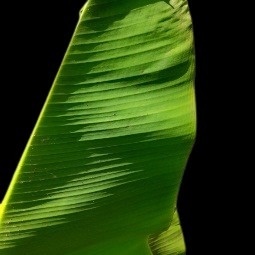
Label: Healthy